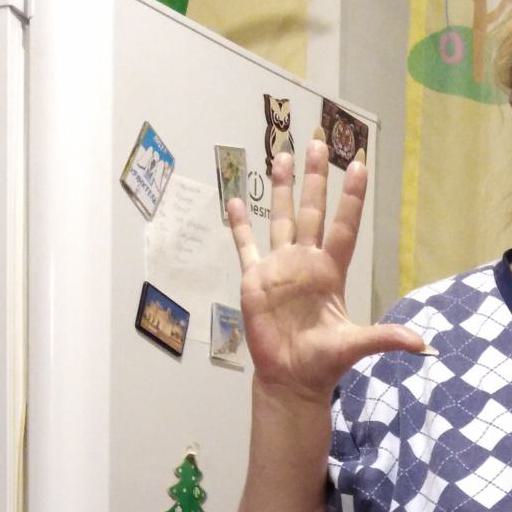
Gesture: palm